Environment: real
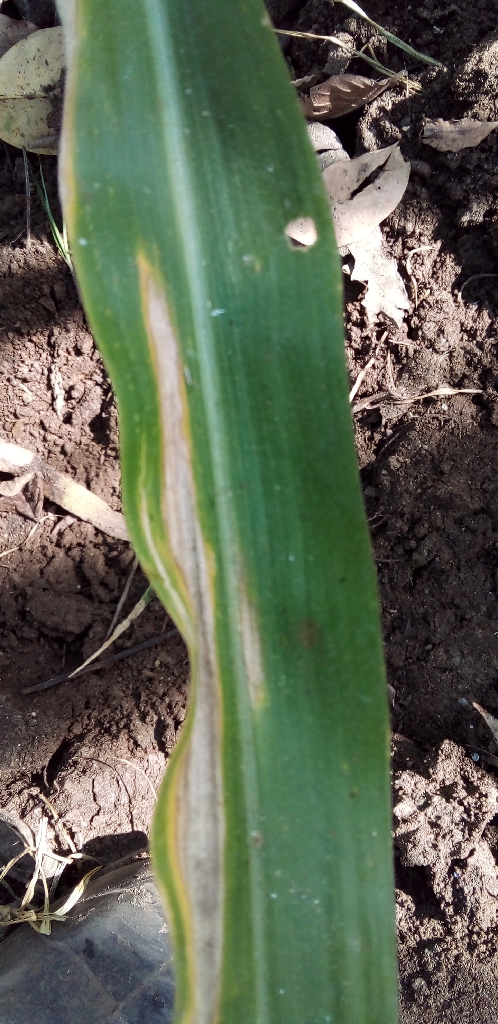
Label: northern_corn_leaf_blight